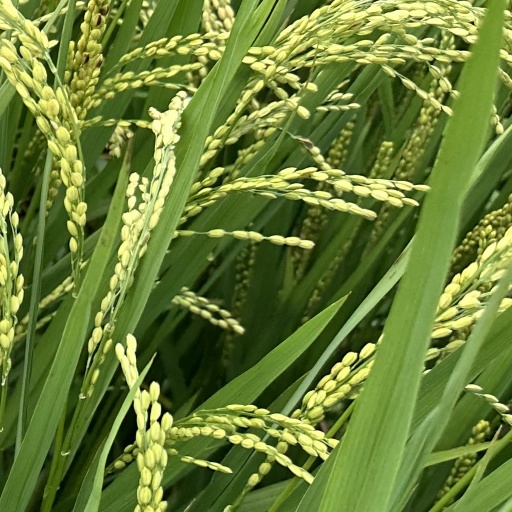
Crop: rice